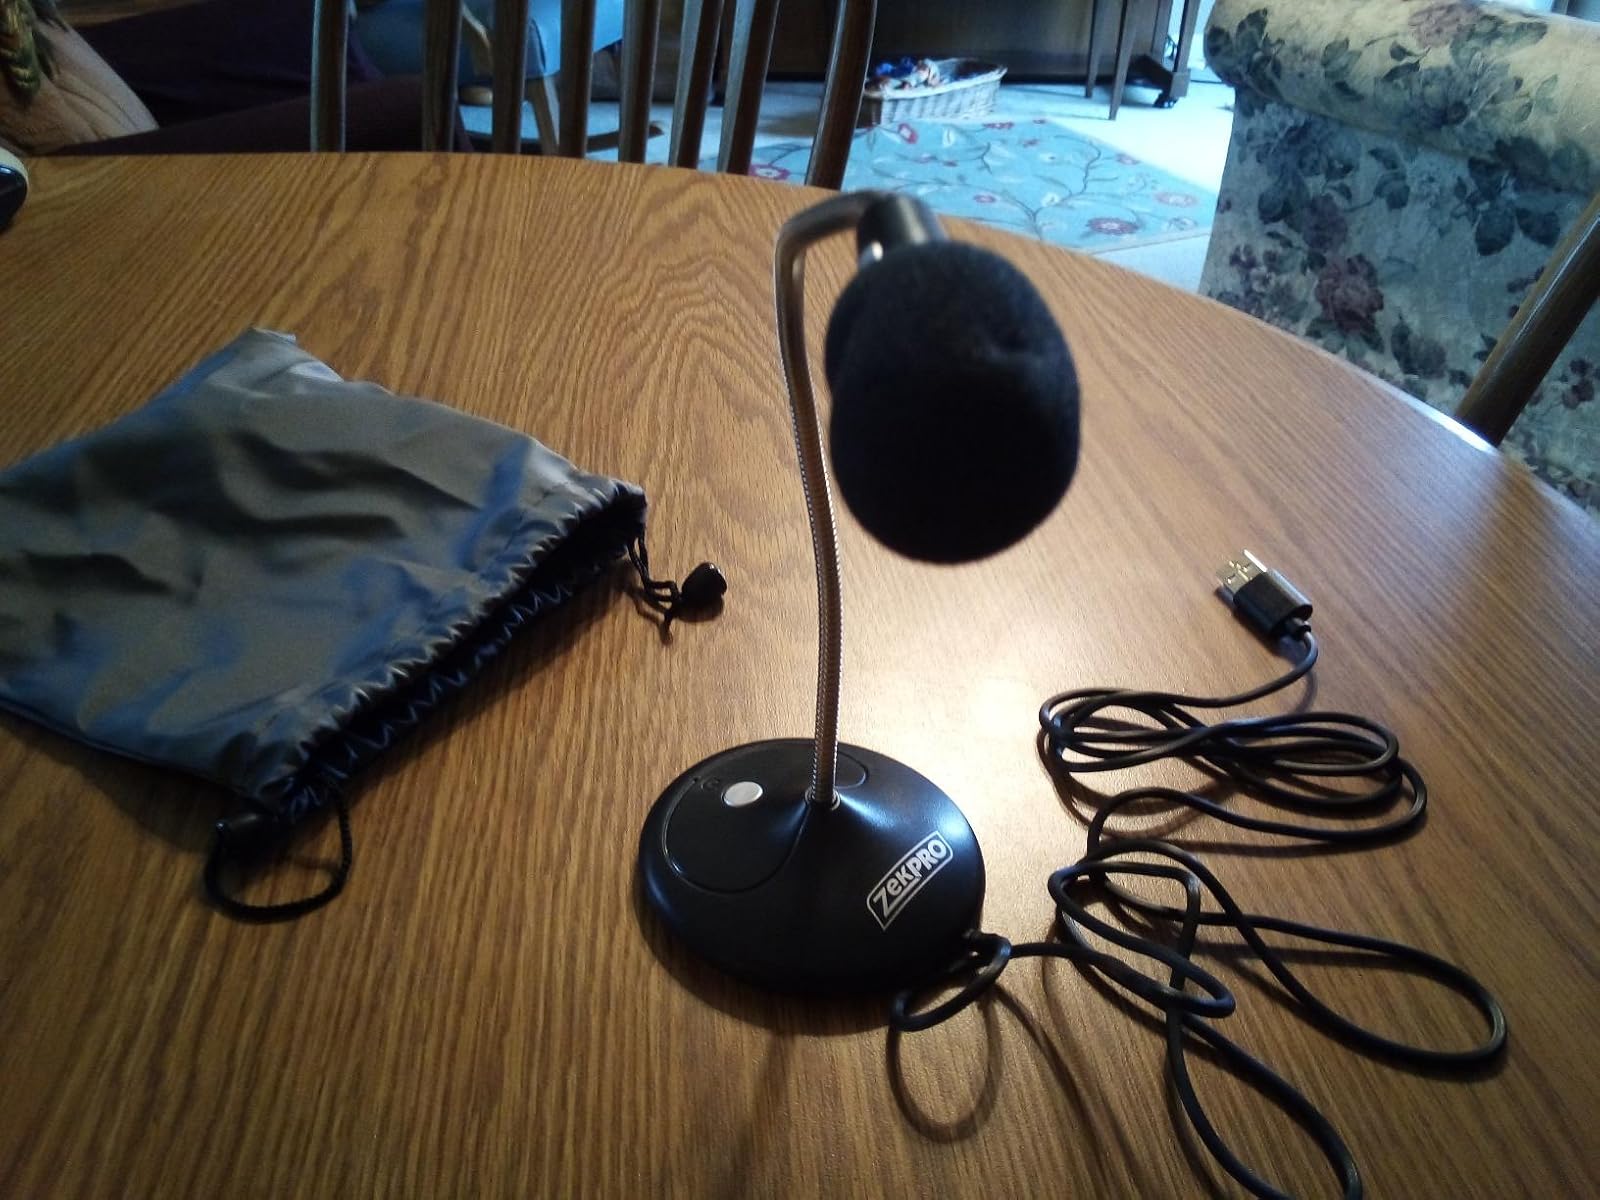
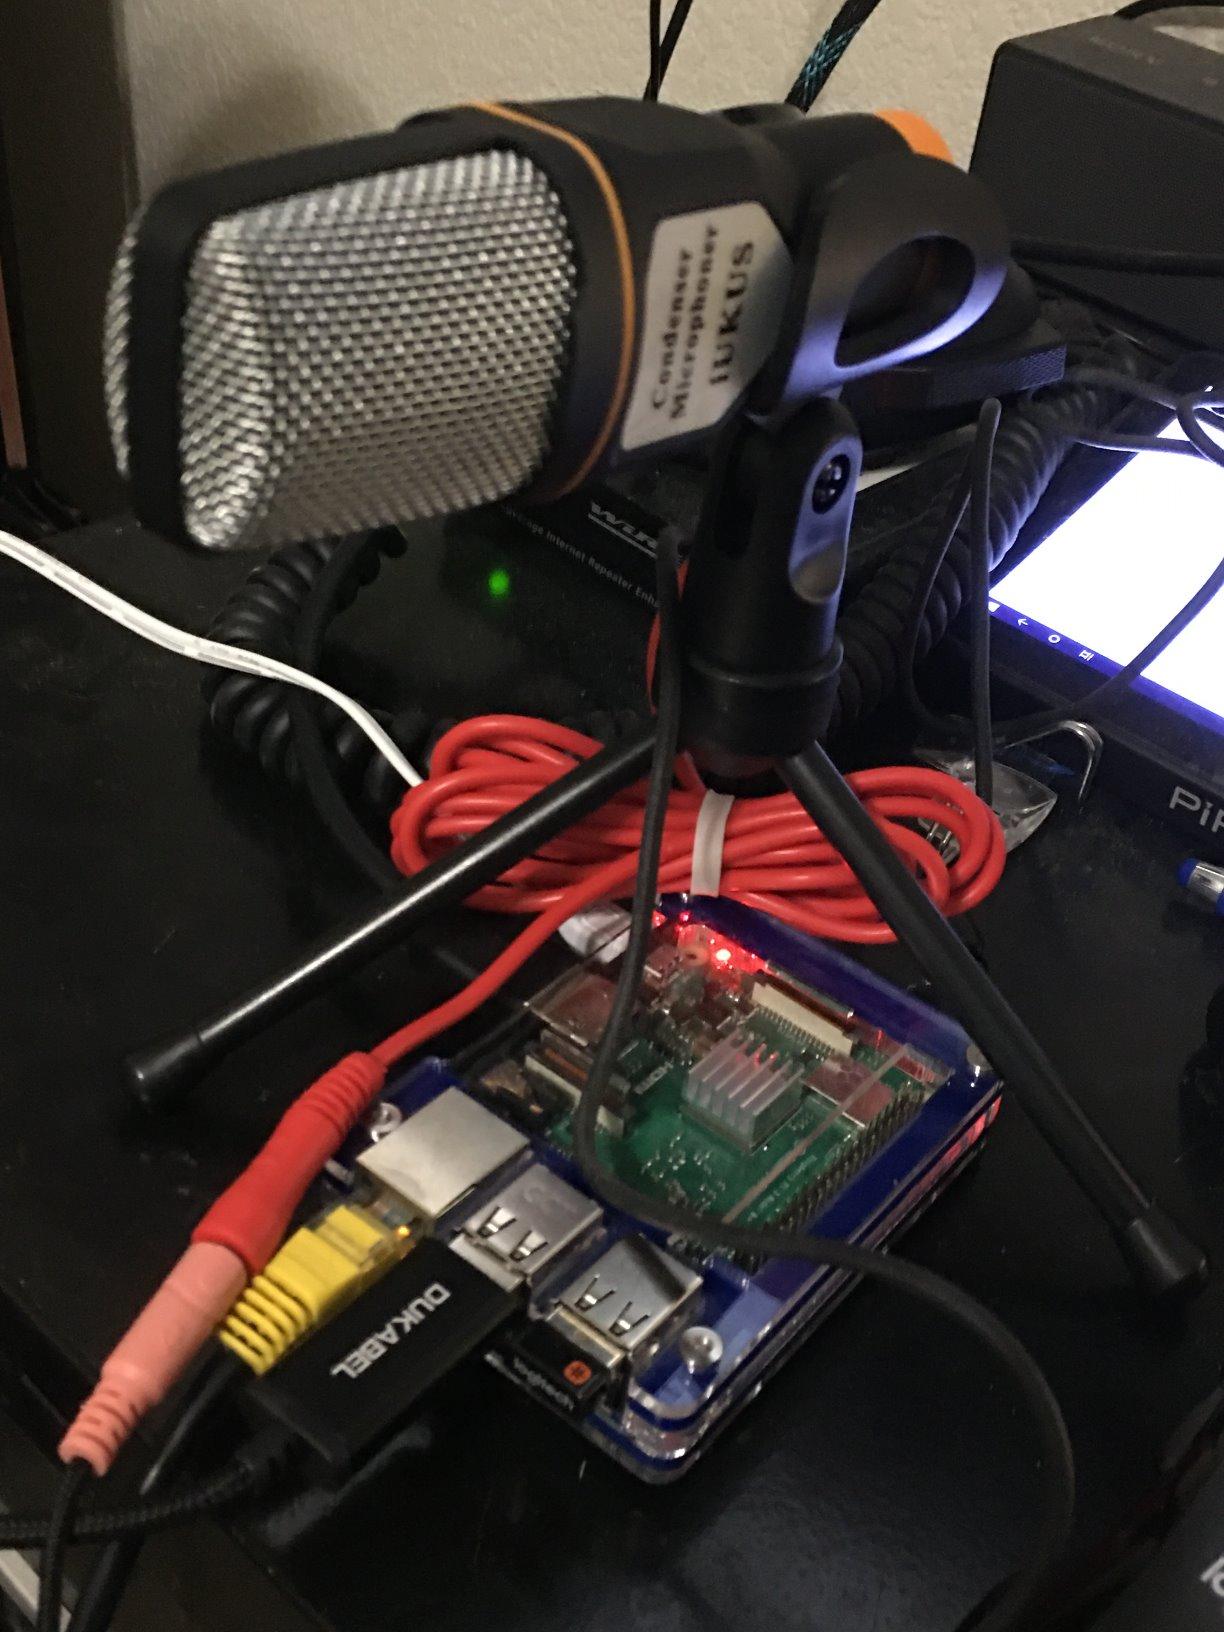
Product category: microphone
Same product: no